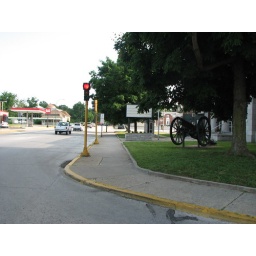
Free standing traffic signal with oversized red on South Garrison at Oak St in Carthage, Missouri.